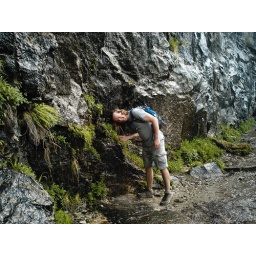
Cooling off on the water flowing from the cracks in the rock